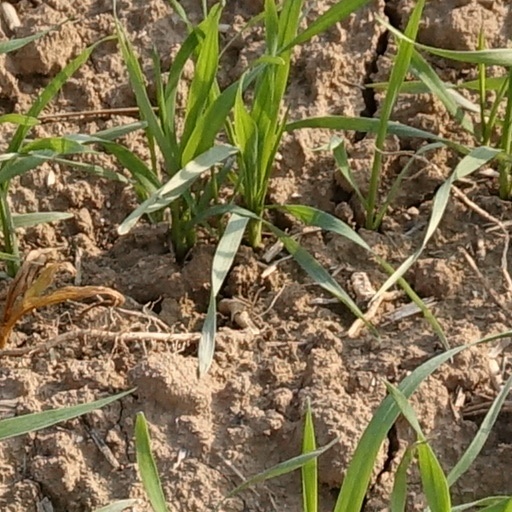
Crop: wheat